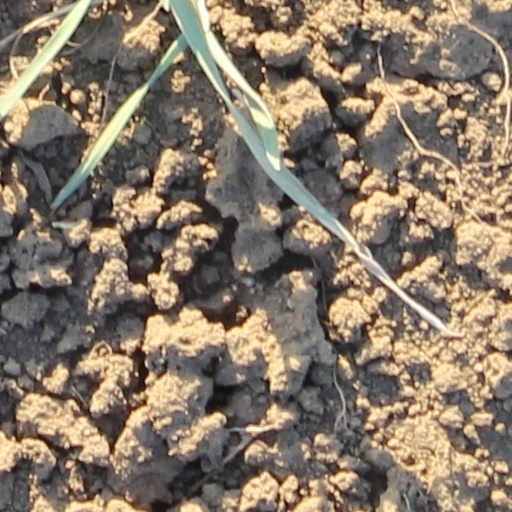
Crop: wheat